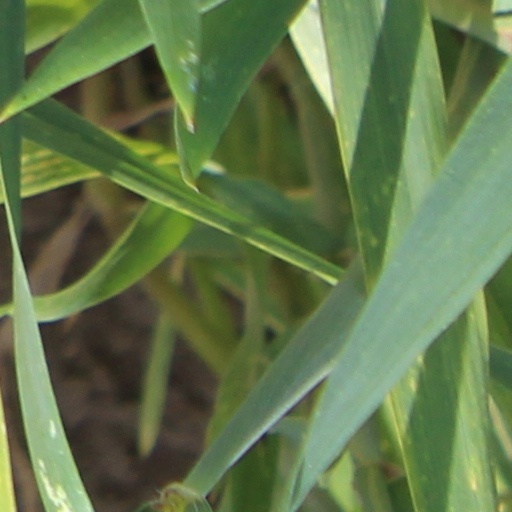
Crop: wheat